The Mad Night

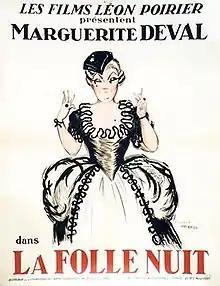

The Mad Night (French: La folle nuit) is a 1932 French comedy film directed by Robert Bibal.